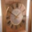
Label: clock